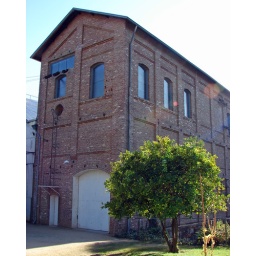
Historic power plant on the river in Folsom